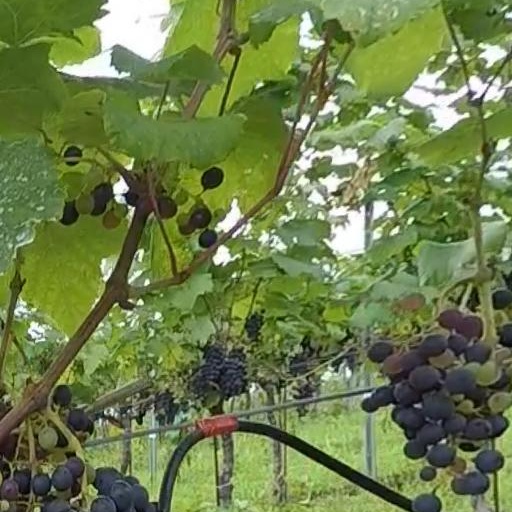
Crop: grape